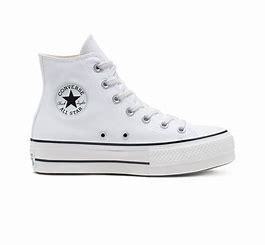
Brand: Converse
Model: Chuck Taylor All Star Top